Logan Valley Mall

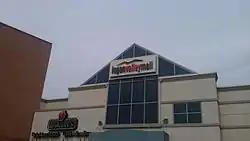
The main entrance of the Logan Valley Mall

The Logan Valley Mall is a regional shopping mall that is located in Altoona, Pennsylvania, United States. It is currently anchored by JCPenney and features more than 40 stores and services on two levels.